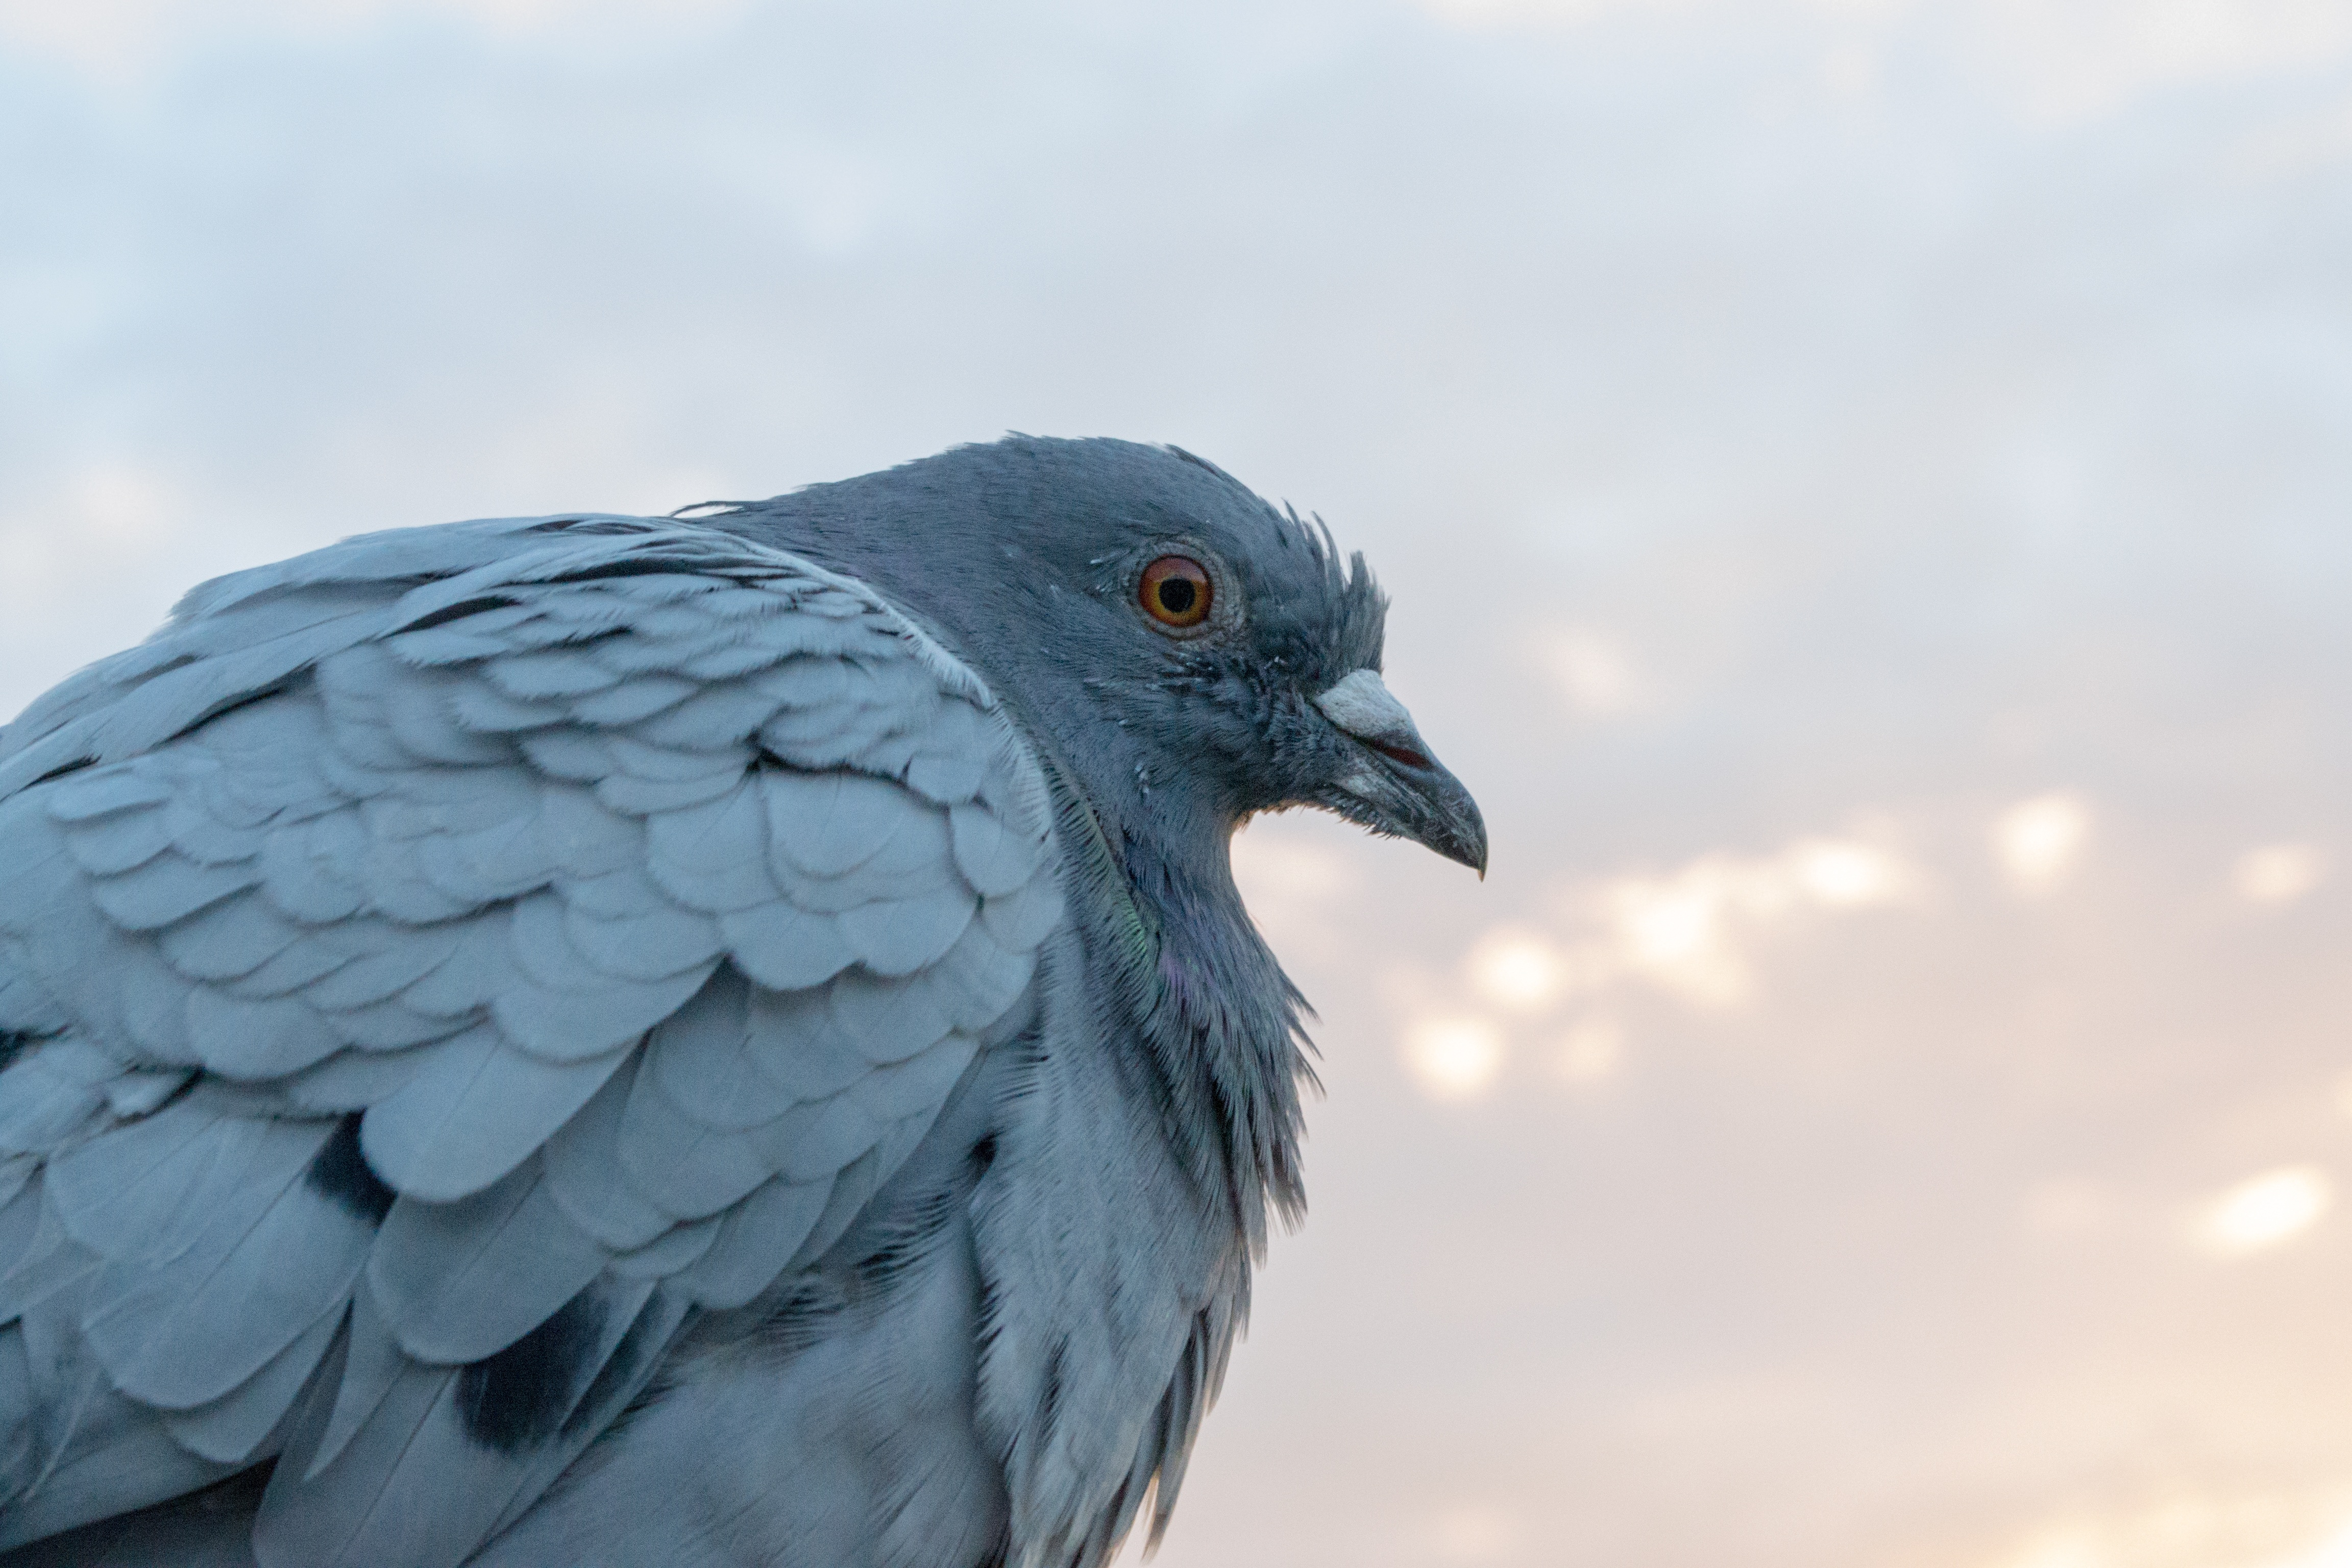
bird, wing, wildlife, beak, blue, fauna, plumage, close up, dove, vertebrate, feathers gray, perching bird, pigeons and doves